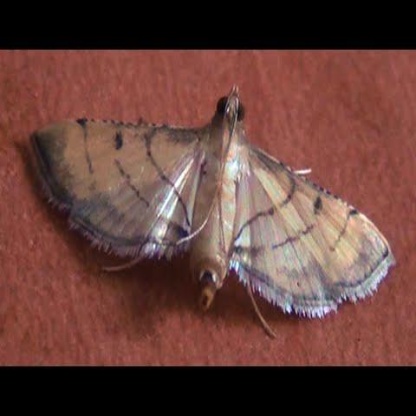
Nhãn: Sâu cuốn lá nhỏ ( Rice leaf folder)